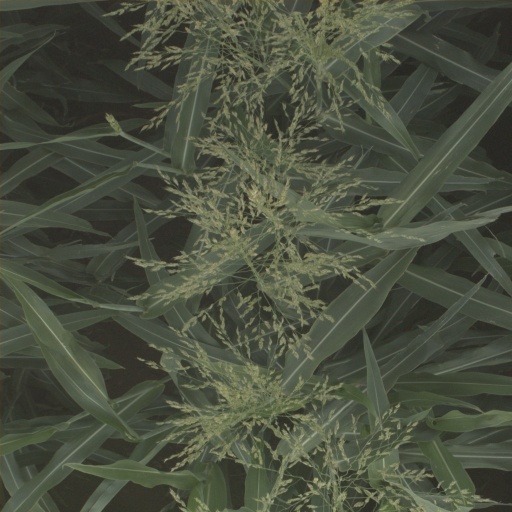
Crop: sorghum